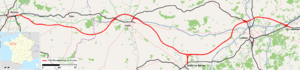
tracé de la LGV Bretagne-Pays de la Loire